Tajikistan

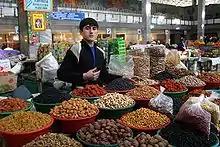
A Tajik dry fruit seller

The parliamentary elections of 2005 aroused accusations from opposition parties and international observers that President Emomali Rahmon corruptly manipulates the election process and unemployment. Elections in February 2010 saw the ruling PDPT lose four seats in Parliament, yet still maintain a majority. The Organization for Security and Co-operation in Europe election observers said the 2010 polling "failed to meet many key OSCE commitments" and that "these elections failed on many basic democratic standards." The government insisted that only minor violations had occurred, which would not affect the will of the Tajik people.